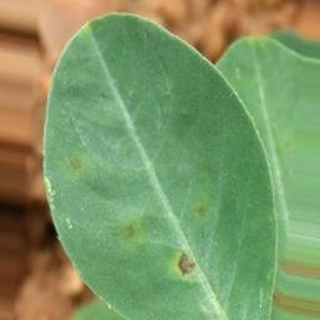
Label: groundnut_early_leaf_spot